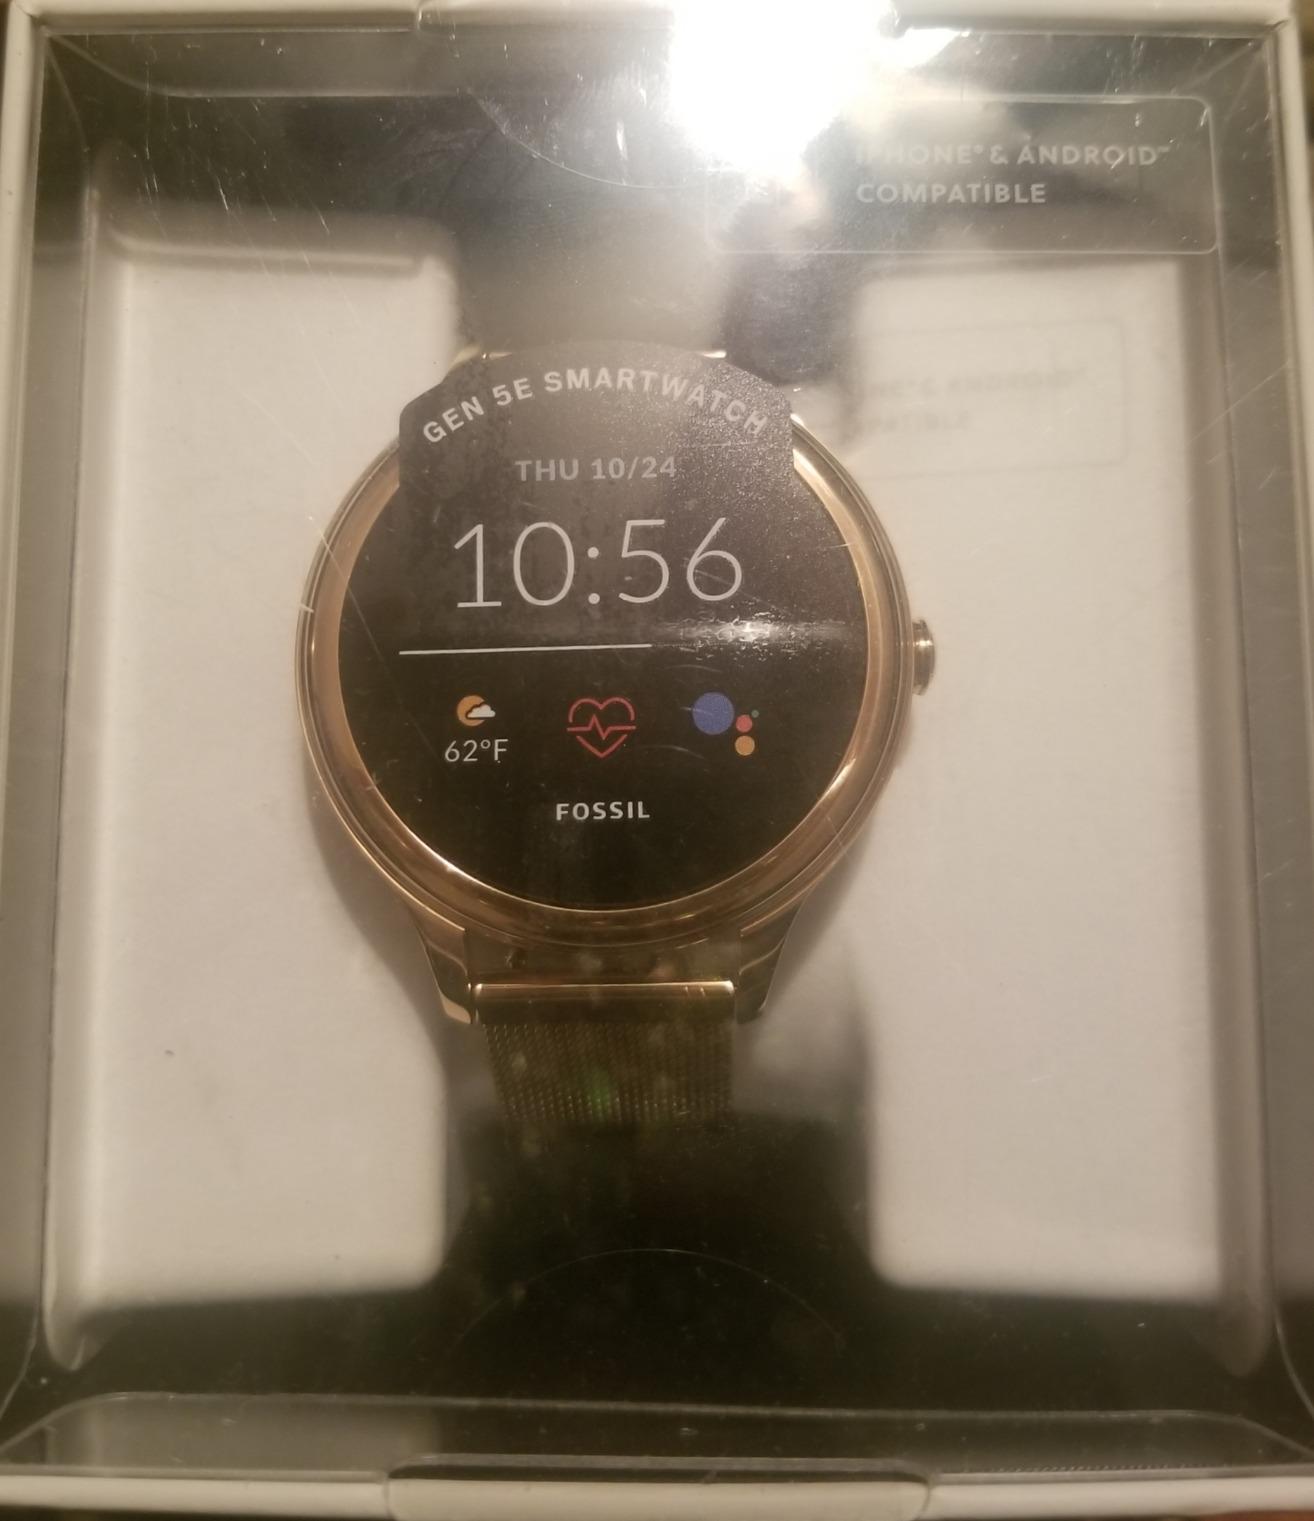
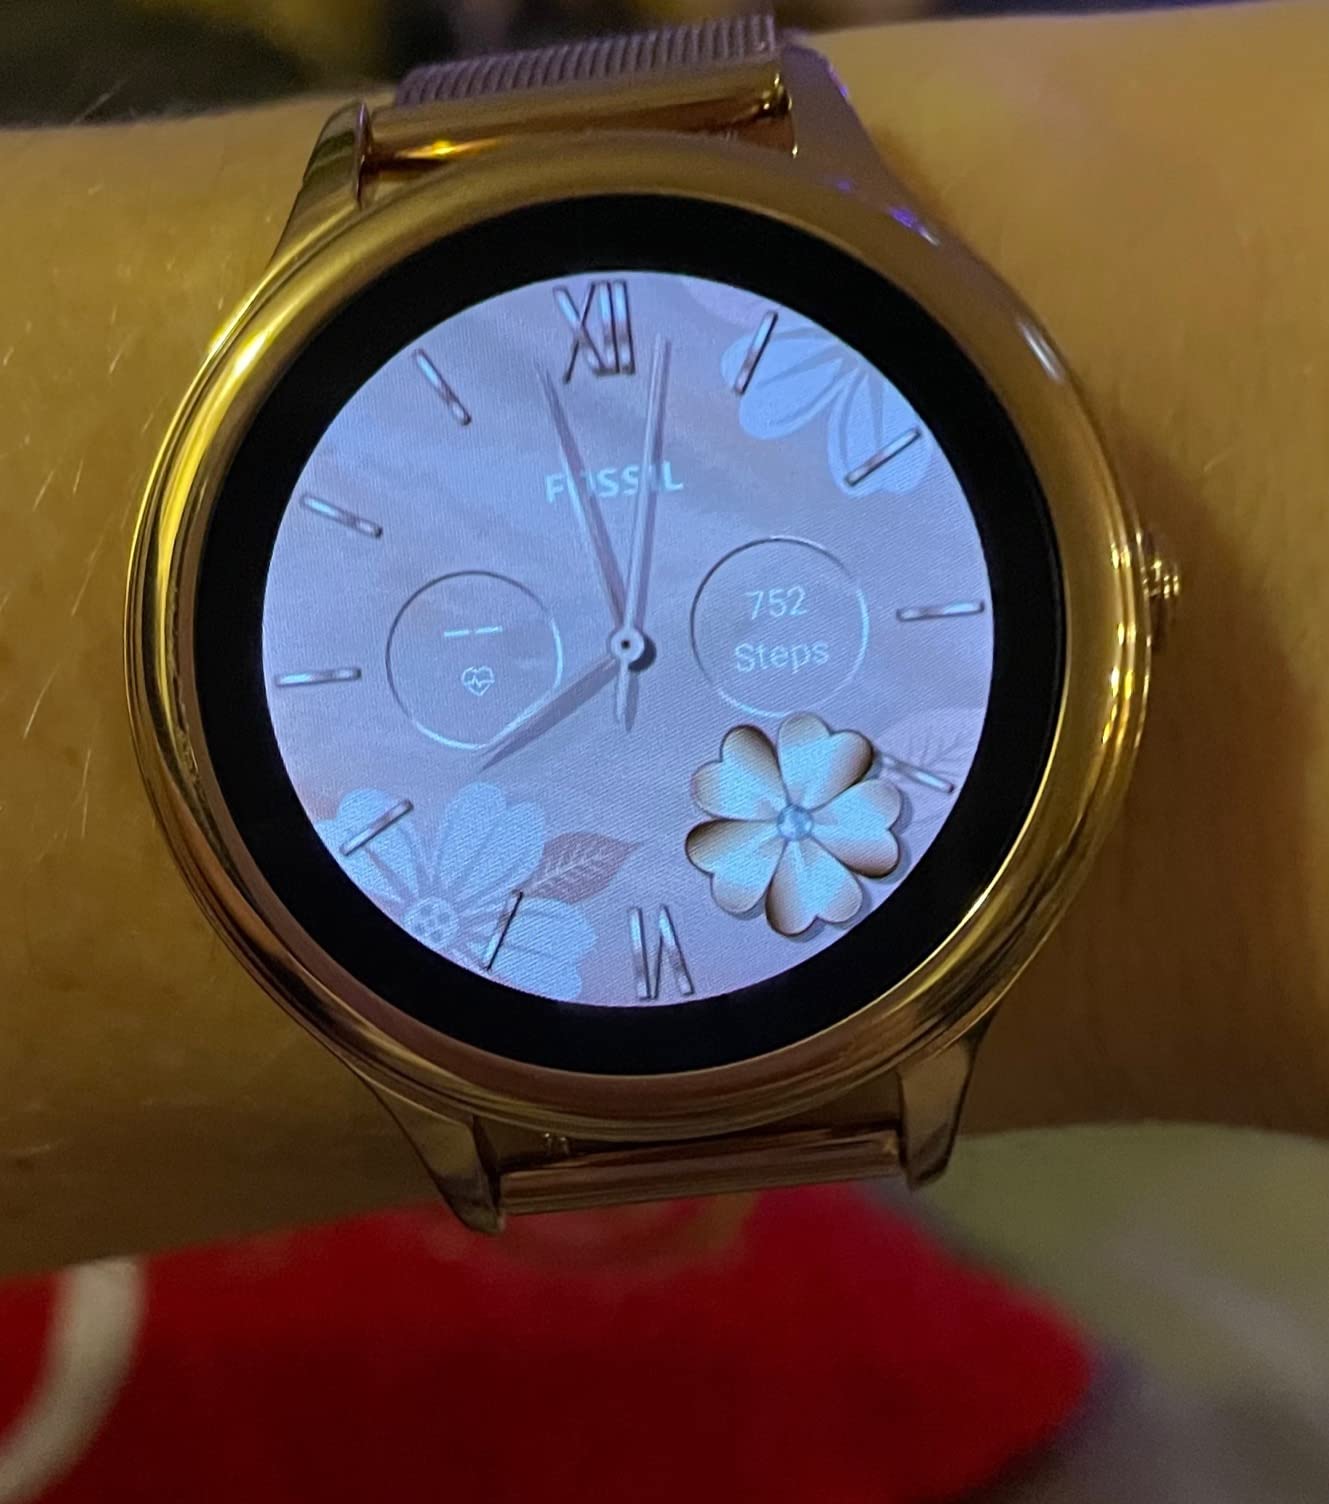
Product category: smartwatch
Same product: yes